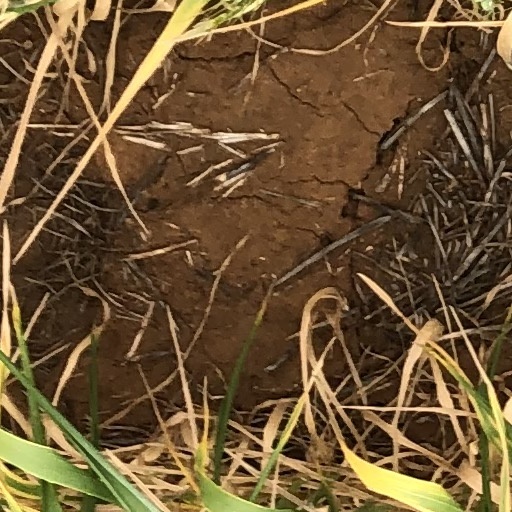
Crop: wheat